Dana Brunetti

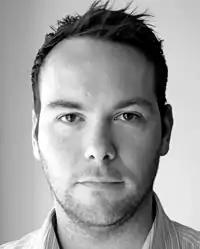
Brunetti in 2018

Brunetti has been nominated for two Academy Awards for producing "The Social Network" and "Captain Phillips" and five Emmy Awards for producing the Netflix series "House of Cards".